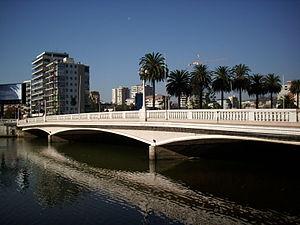
Le Chili, en forme longue république du Chili, en espagnol : Chile, ou República de Chile, est un pays d’Amérique du Sud partageant ses frontières avec le Pérou et la Bolivie au nord d'une part, et l’Argentine au nord-est, à l'est et au sud-est d'autre part, et dont le territoire forme une étroite bande allant du désert d'Atacama jusqu'au cap Horn. L'île de Pâques, située à 3 000 kilomètres de Valparaíso dans l'océan Pacifique, fait partie du Chili depuis 1888. La superficie du pays est de 756 102 km². Le gouvernement revendique aussi une possession sur le continent Antarctique : le Territoire chilien de l'Antarctique correspond aux longitudes 53° W et 90° W et est situé au sud du soixante-cinquième parallèle sud.